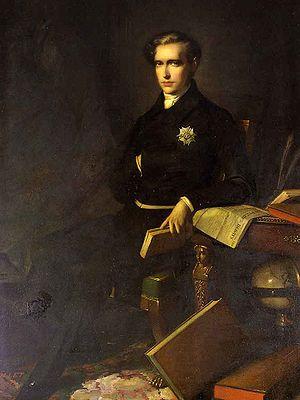
Napoléon François Joseph Charles Bonaparte, né le 20 mars 1811 au palais des Tuileries, à Paris, et mort le 22 juillet 1832 au palais de Schönbrunn, à Vienne, est le fils et l'héritier de Napoléon Iᵉʳ, empereur des Français, et de sa seconde épouse, Marie-Louise d'Autriche.